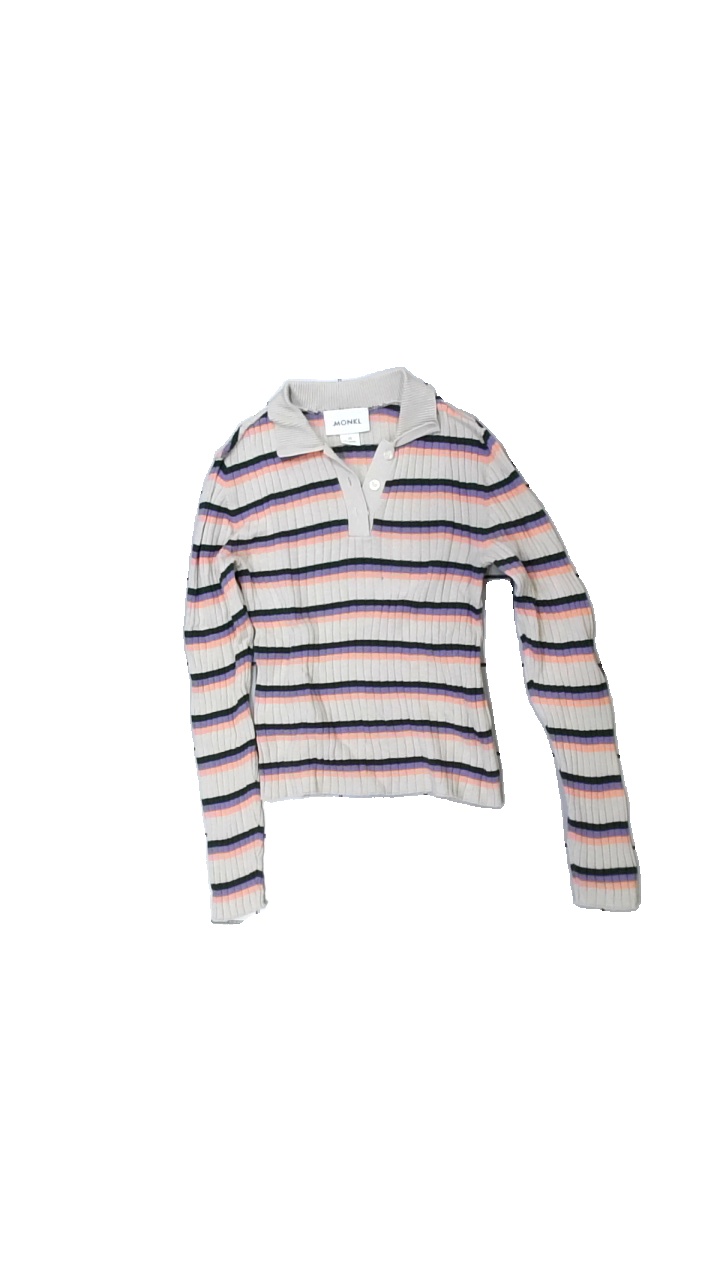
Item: Top (Ladies)
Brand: Monki
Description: randig långärmad tröja
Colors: Beige, Purple, Orange, Multicolor
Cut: Regular
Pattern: Striped
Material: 100% cotton
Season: All
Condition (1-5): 5
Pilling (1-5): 5
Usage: Reuse
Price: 50-100